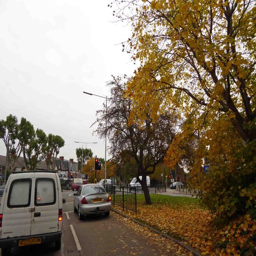
waiting at the traffic lights